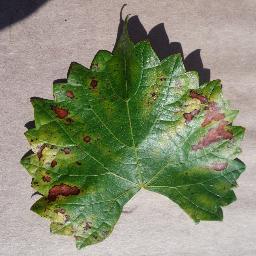
Label: Grape___Esca_(Black_Measles)